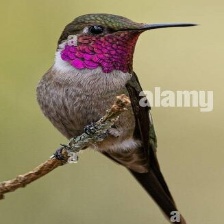
Species: AMETHYST WOODSTAR
Scientific name: CALLIPHLOX AMETHYSTINA
ImageNet parent category: hummingbird